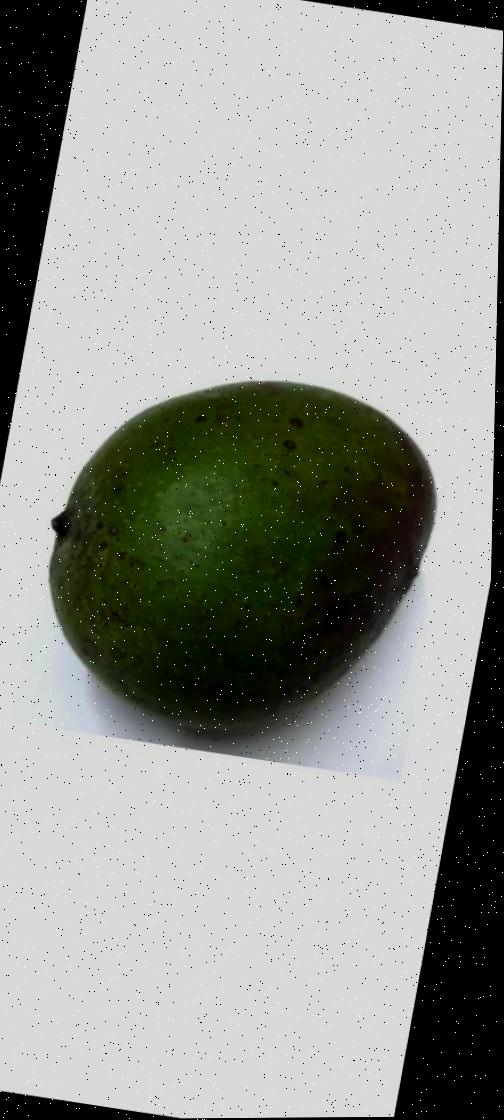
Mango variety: Ashshina Zhinuk